Robert Hayling

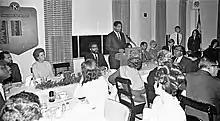
Dr. Robert Hayling address the attendees of the 7 Dec 1968 ACLU of Brevard County annual meeting in Cocoa, Florida, and introducing the speaker, the Rev. Hosea Williams.

The event, coupled with Hayling's leadership, and with the assistance of local attorney Stanley Wolfman and Cape Canaveral activist Anthony M. Rutkowski, helped make the County Chapter one of the most active in the State as it undertook several noted civil right cases.